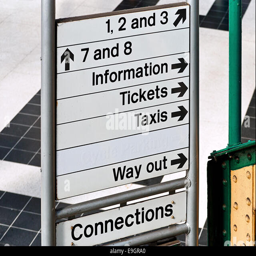
direction or information sign generally run by british rail and used to guide commuters